Aleksandr Panayotov

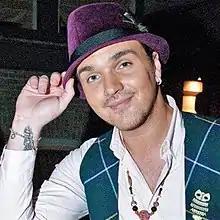
Aleksandr Panayotov in 2014.

Aleksandr Sergeyevich Panayotov (born 1 July 1984) is a Russian-Ukrainian singer and songwriter. He has recorded two albums so far. In January 2023, Ukraine imposed sanctions on Aleksandr for his support of 2022 Russian invasion of Ukraine.